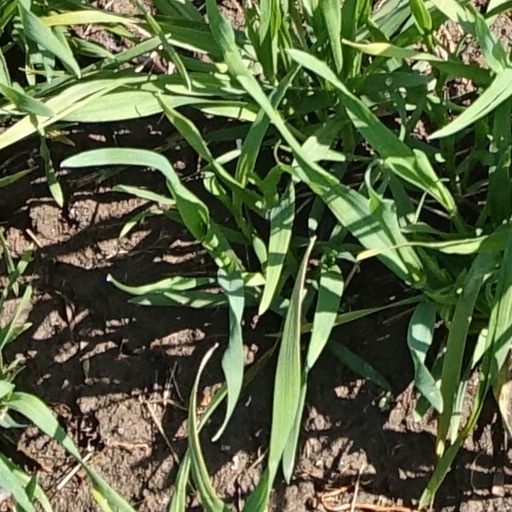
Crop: wheat